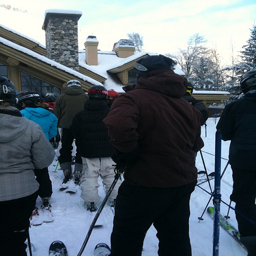
there are many people that are standing in the snow
Skiers stand in the snow outside a ski lodge with a brick chimney.
A crowd of people trying to make there way into a ski chalet.
The people are standing in front of the snow covered house.
A PICTURE OF PEOPLE SKIING IN THE SNOW